TechArt

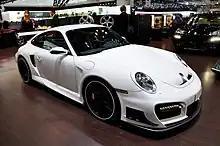
TECHART 997 GTStreet RS

On May 10, 2008, the TechArt GT Street RS (based on a Porsche 997 GT2), driven by Jörg Hardt, ran the fastest time at the annual Tuner Grand Prix, beating out Porsche tuner Cargraphic, which had won the past three consecutive years. While not official, it is widely accepted that the winner of the Tuner GP is Europe's best tuner. In late 2009, the Techart GTstreet RS, based on the Porsche 911 GT2 (997), completed the 3,671 meters of the Sachsenring in 1:31.94 min. Until 2015, no other Porsche was faster in Auto Bild Sportscar's ranking.